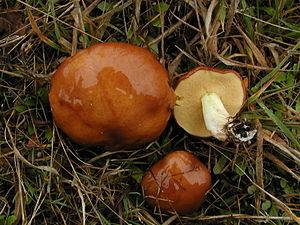
Suillus brevipes est une espèce de champignons basidiomycètes de la famille des Boletaceae.